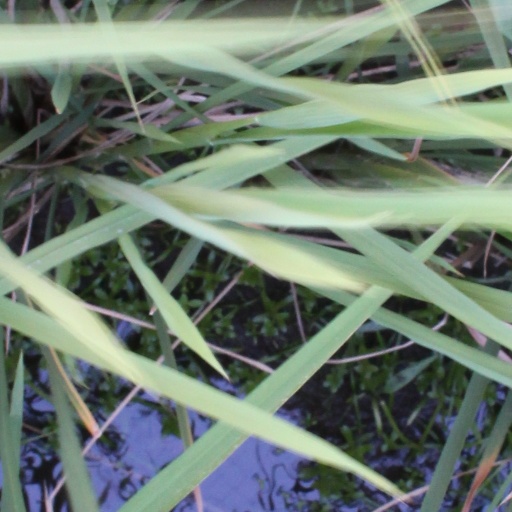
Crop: rice